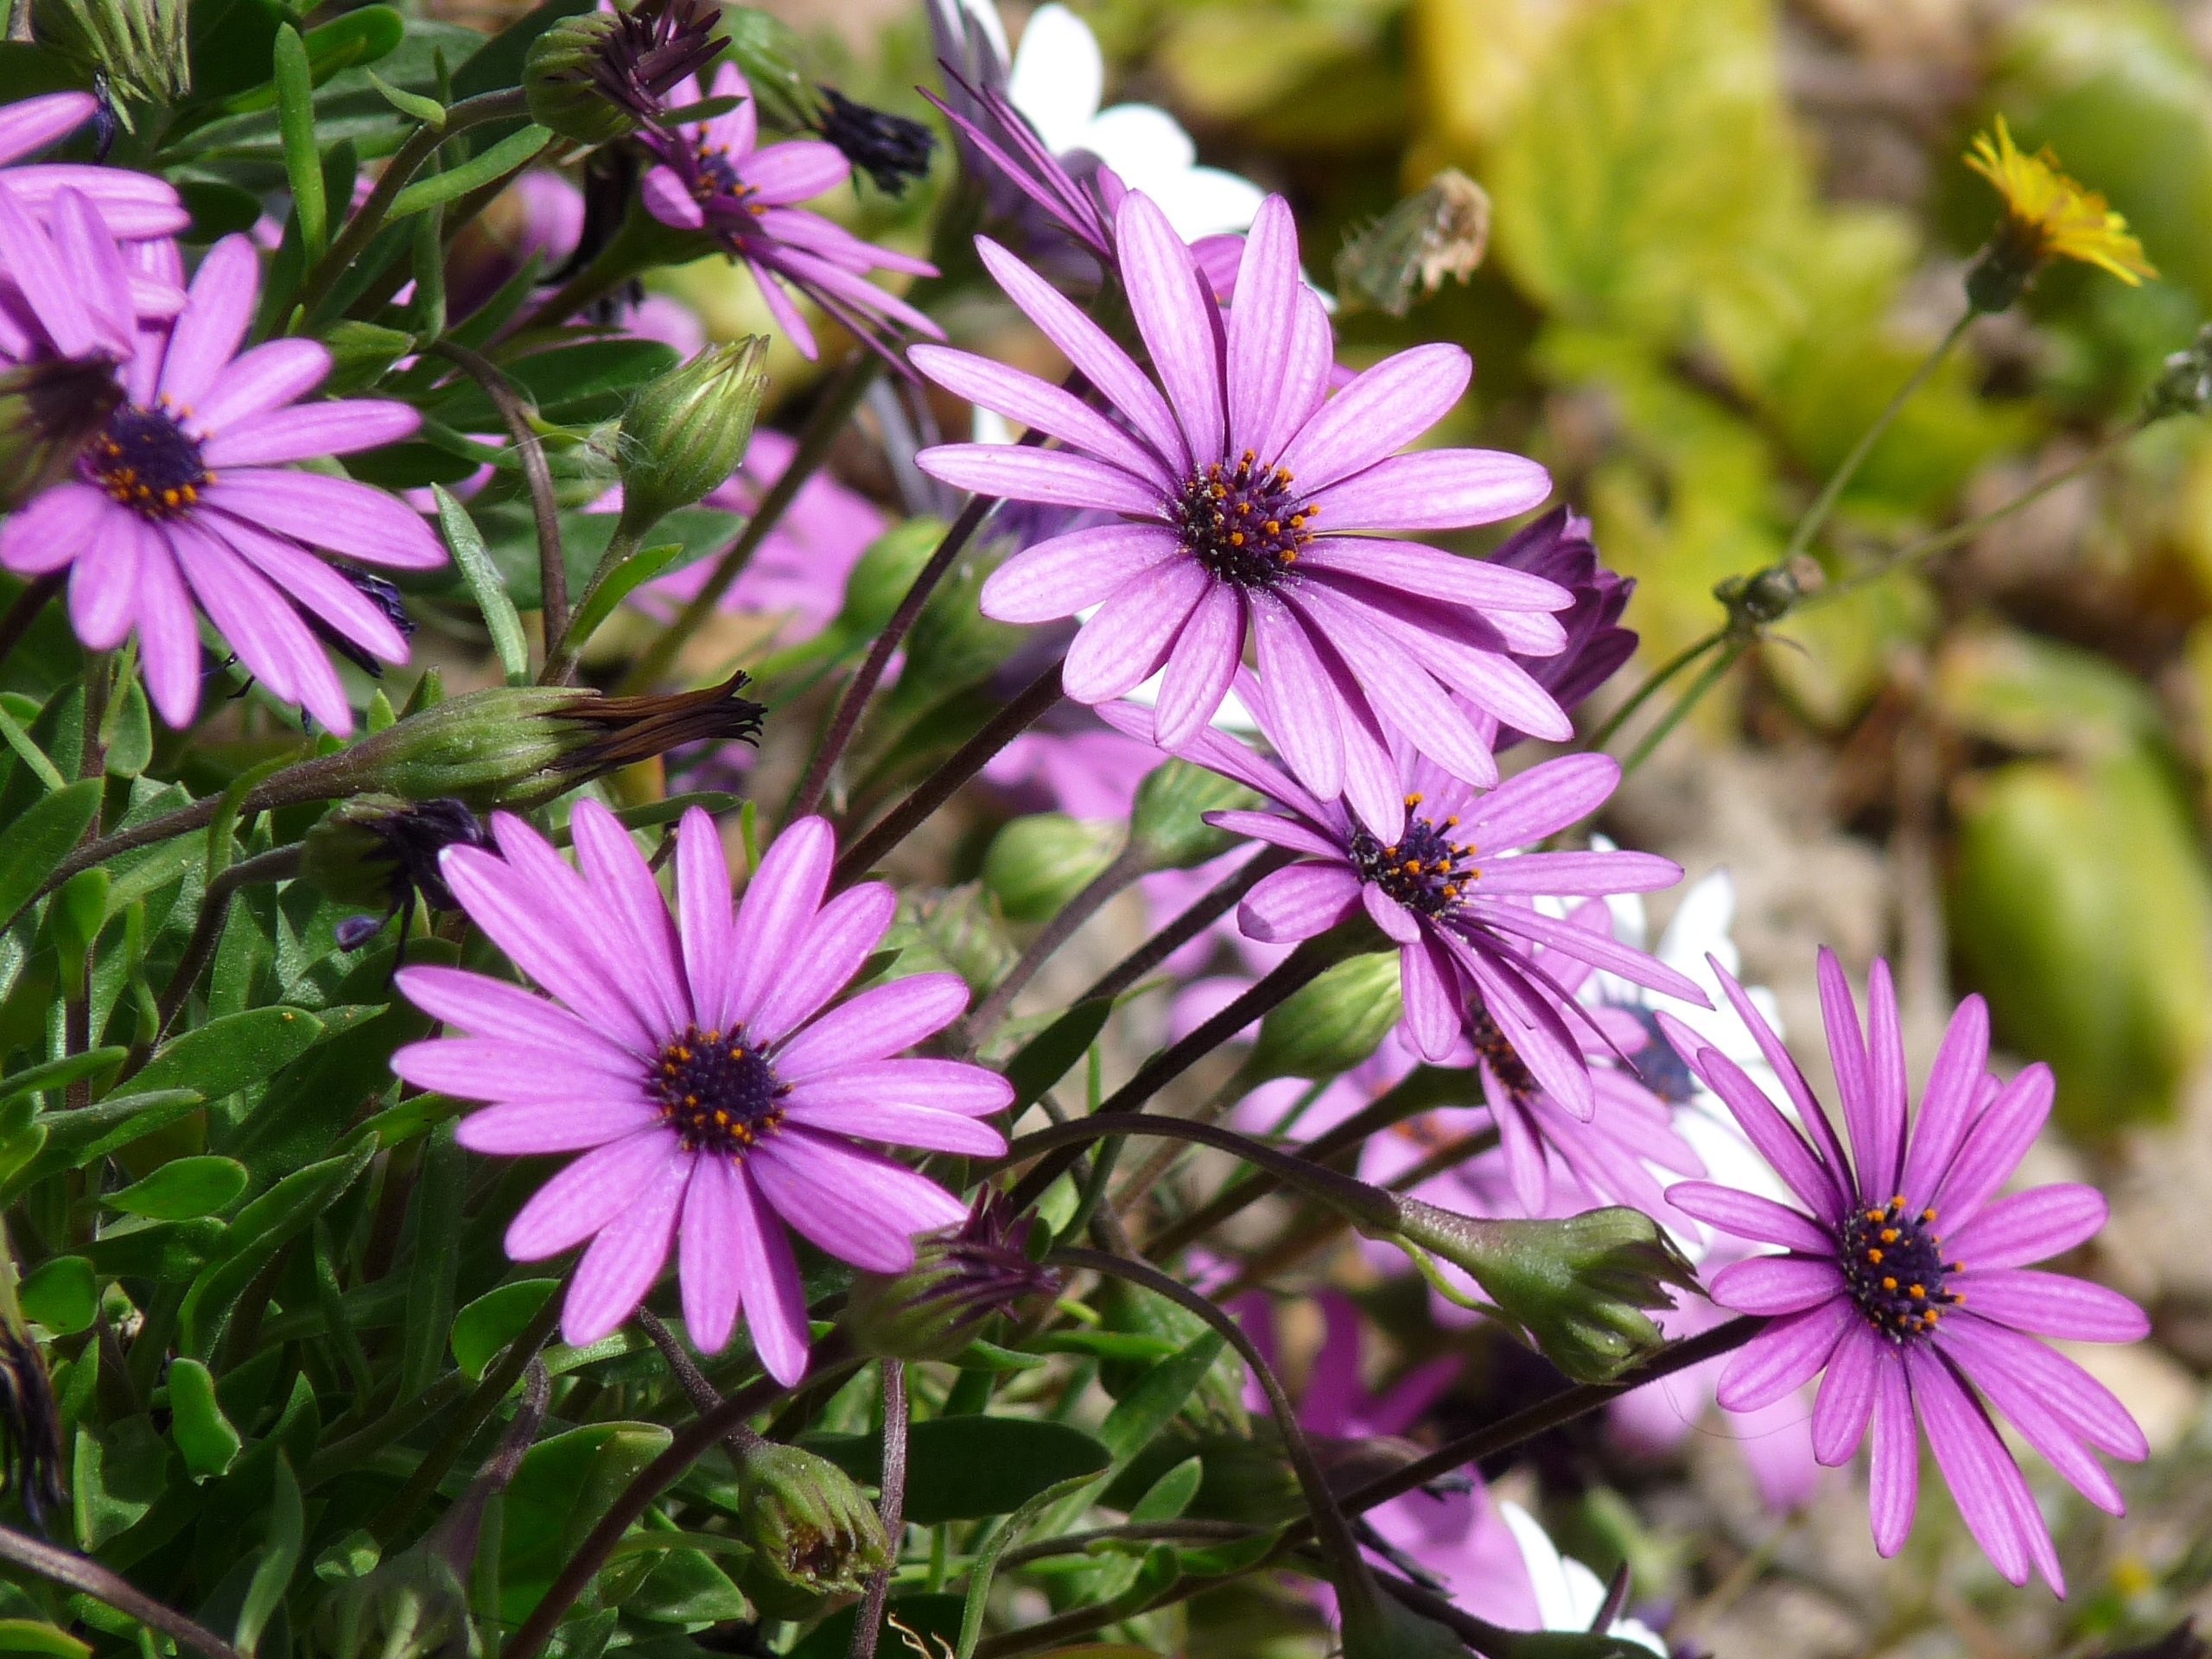
landscape, nature, blossom, plant, flower, purple, petal, bloom, floral, daisy, green, produce, color, natural, botany, blooming, garden, flora, wildflower, flowers, bright, aster, flowering plant, daisy family, annual plant, botanical wild flowers, land plant, marguerite daisy, garden cosmos